Fremont Wood

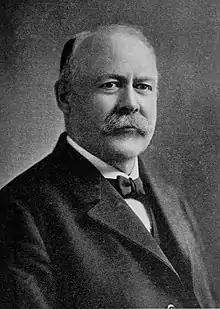

Fermont Wood (1856–1940) was an American lawyer and government official who served as the United States Attorney for Idaho Territory from 1889 to 1894. Previous to this he served as the Assistant District Attorney for Idaho Territory from 1881 to 1886. He was a private attorney in Boise during the early 1880s before becoming city solicitor, serving from 1883 to 1884. Wood graduated from Bates College in Lewiston, Maine before entering into private law practice. After retiring from the U.S. Department of Justice, Wood was elected a state judge in Idaho's third district. He presided over the 1907 murder trial of Bill Haywood.